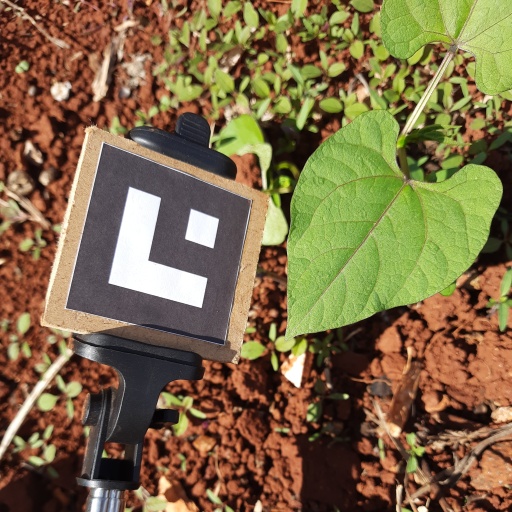
Observations: flat surface, no eating holes, under sunlight